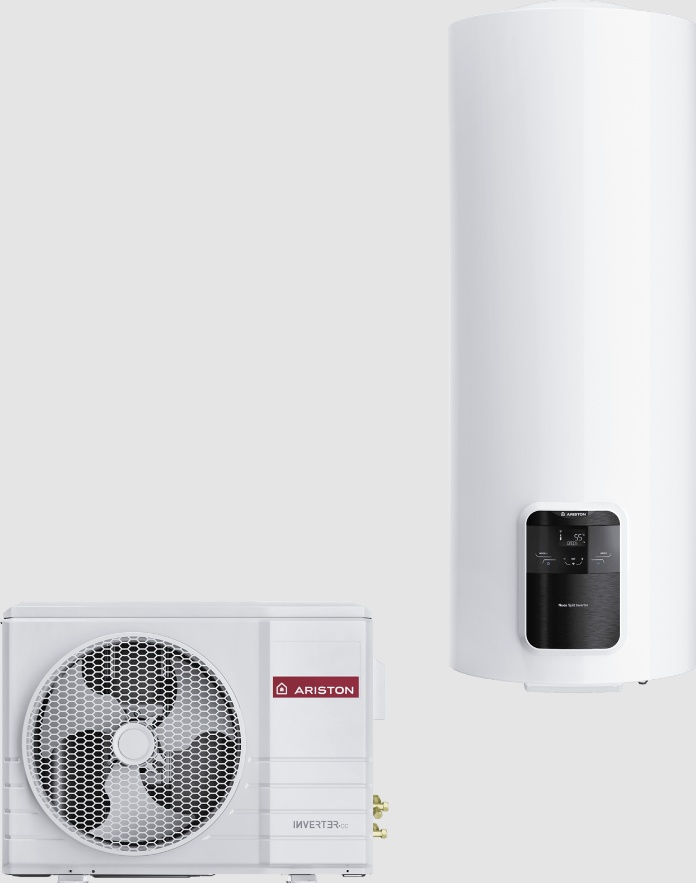
Ariston Nuos Split Inverter 150 liter warmtepompboiler met wifi (subsidie € 725,-) Meldcode: KA20144 Energieklasse A+
Split warmtepompboiler best in class hij bestaat uit 2 modules: een warmtepomp (buitenunit) en een boiler (binnenunit), hij integreert zich gemakkelijk in kleine ruimtes. Zijn uitzonderlijke prestaties maken het een best in class-model op de markt. Dankzij geïntegreerde wifi, kunt u uw nuos split vanop afstand bedienen. Dankzij de warmtepompmodule die buiten kan geplaatst worden, wordt geluidsoverlast verminderd. Voordelen: ✔ Energiebesparing van 80% tegenover het verbruik van een standaard elektrische boiler ✔ Met wifi ✔ Hoogste energielabel: A+ ✔ Hoogste COP op de markt: COP van 3,14 bij 7 °C volgens norm EN 16147 ✔ Geschikt voor kleine ruimtes ✔ Recordopwarmtijd: minder dan 6 uur zelfs bij -7 °C ✔ Tot 336 l sanitair warm water ✔ Werkingstemperatuur warmtepomp: -10°C tot +42°C Mogelijkheid tot integratie in een zonne-energiesysteem en / of een andere energiebron ✔ Mogelijkheid tot integratie in een zonne-energiesysteem en / of een andere energiebron ✔ Max. watertemperatuur met warmtepomp tot 62°C ✔ 40 °C beschikbaar (250 l) ✔ 5 geprogrammeerde gebruiksprogramma's: ✔ Green, Auto, Boost, Program en Vakantie 'Silent-modus': vermindert het geluidsniveau met 50% ✔ Lees hier meer over de ISDE subsidie Specificaties Inhoud: 150 Liter (gemiddeld 5 0 minuten douchen) Type: Monoblock Vloerstaand Corrosiebescherming: Magnesium- en Titaniumanode Statische druk Pa: 230 Luchtdebiet (automatisch) m3 / u: 650 IPX4 beschermingsklasse Frequentie Hz: 50 Spanning: 220-240 volt Vermogen elektrisch element W: 1500 + 1000 Gewicht: 90 KG Gemiddeld opgenomen vermogen: 700W Aansluiting waterzijdig: 3/4 M Breedte 56,0 cm Hoogte 120 cm Diepte 60,0 cm Handleiding 150 liter Nuos warmtepompboiler
Brand: Electraboiler
Category: Home & Garden > Household Appliances > Climate Control Appliances > Furnaces & Boilers > Boilers